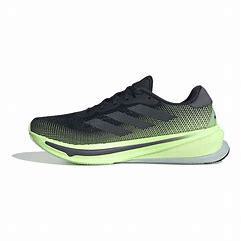
Brand: Adidas
Model: Supernova Lauf